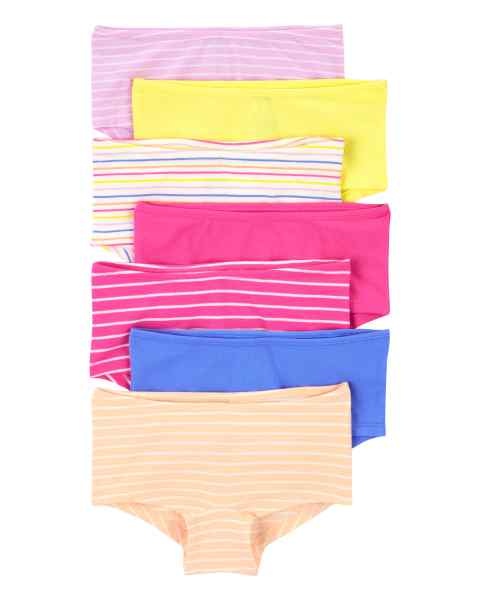
Carter's 7pc Kid Girl Boy Shorts Briefs
Crafted in a soft, stretch cotton, these undies are equipped with a no-pinch elastic waistband and a tag-free label.
Brand: Carter's
Category: Apparel & Accessories > Clothing > Girls' Underwear > Girls' Underpants